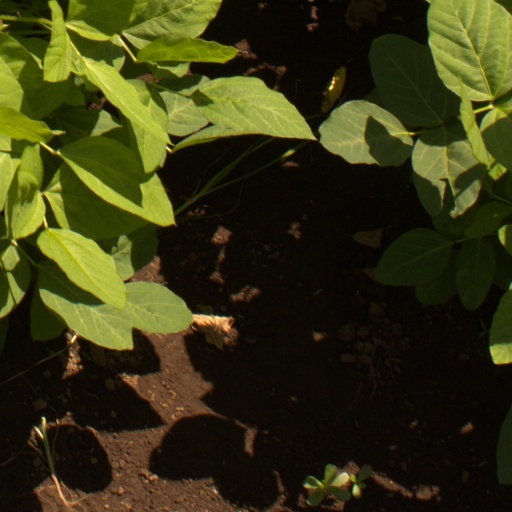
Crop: soybean